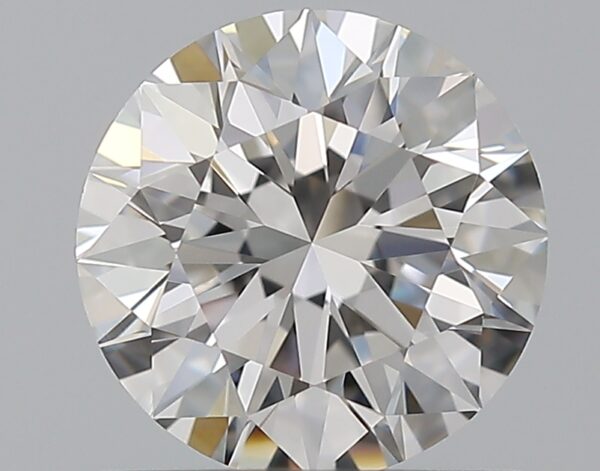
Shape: round
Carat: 0.9
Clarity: VVS2
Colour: E
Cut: EX
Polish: EX
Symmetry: EX
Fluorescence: M
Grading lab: GIA
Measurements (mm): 6.16 x 6.2 x 3.85